Tony Romo

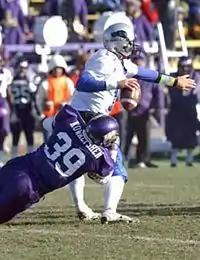
Romo at Eastern Illinois

Romo attended Eastern Illinois University in Charleston, Illinois, where he played for the NCAA Division I-AA Eastern Illinois Panthers football team and was a member of Sigma Pi. As a sophomore in 2000, Romo ranked second in Division I-AA in passing efficiency, completing 164-of-278 (59%) passes for 2,583 yards and 27 touchdowns. After the season, he was honored as an All-America honorable mention, an All-Ohio Valley Conference member, and the OVC Player of the Year.